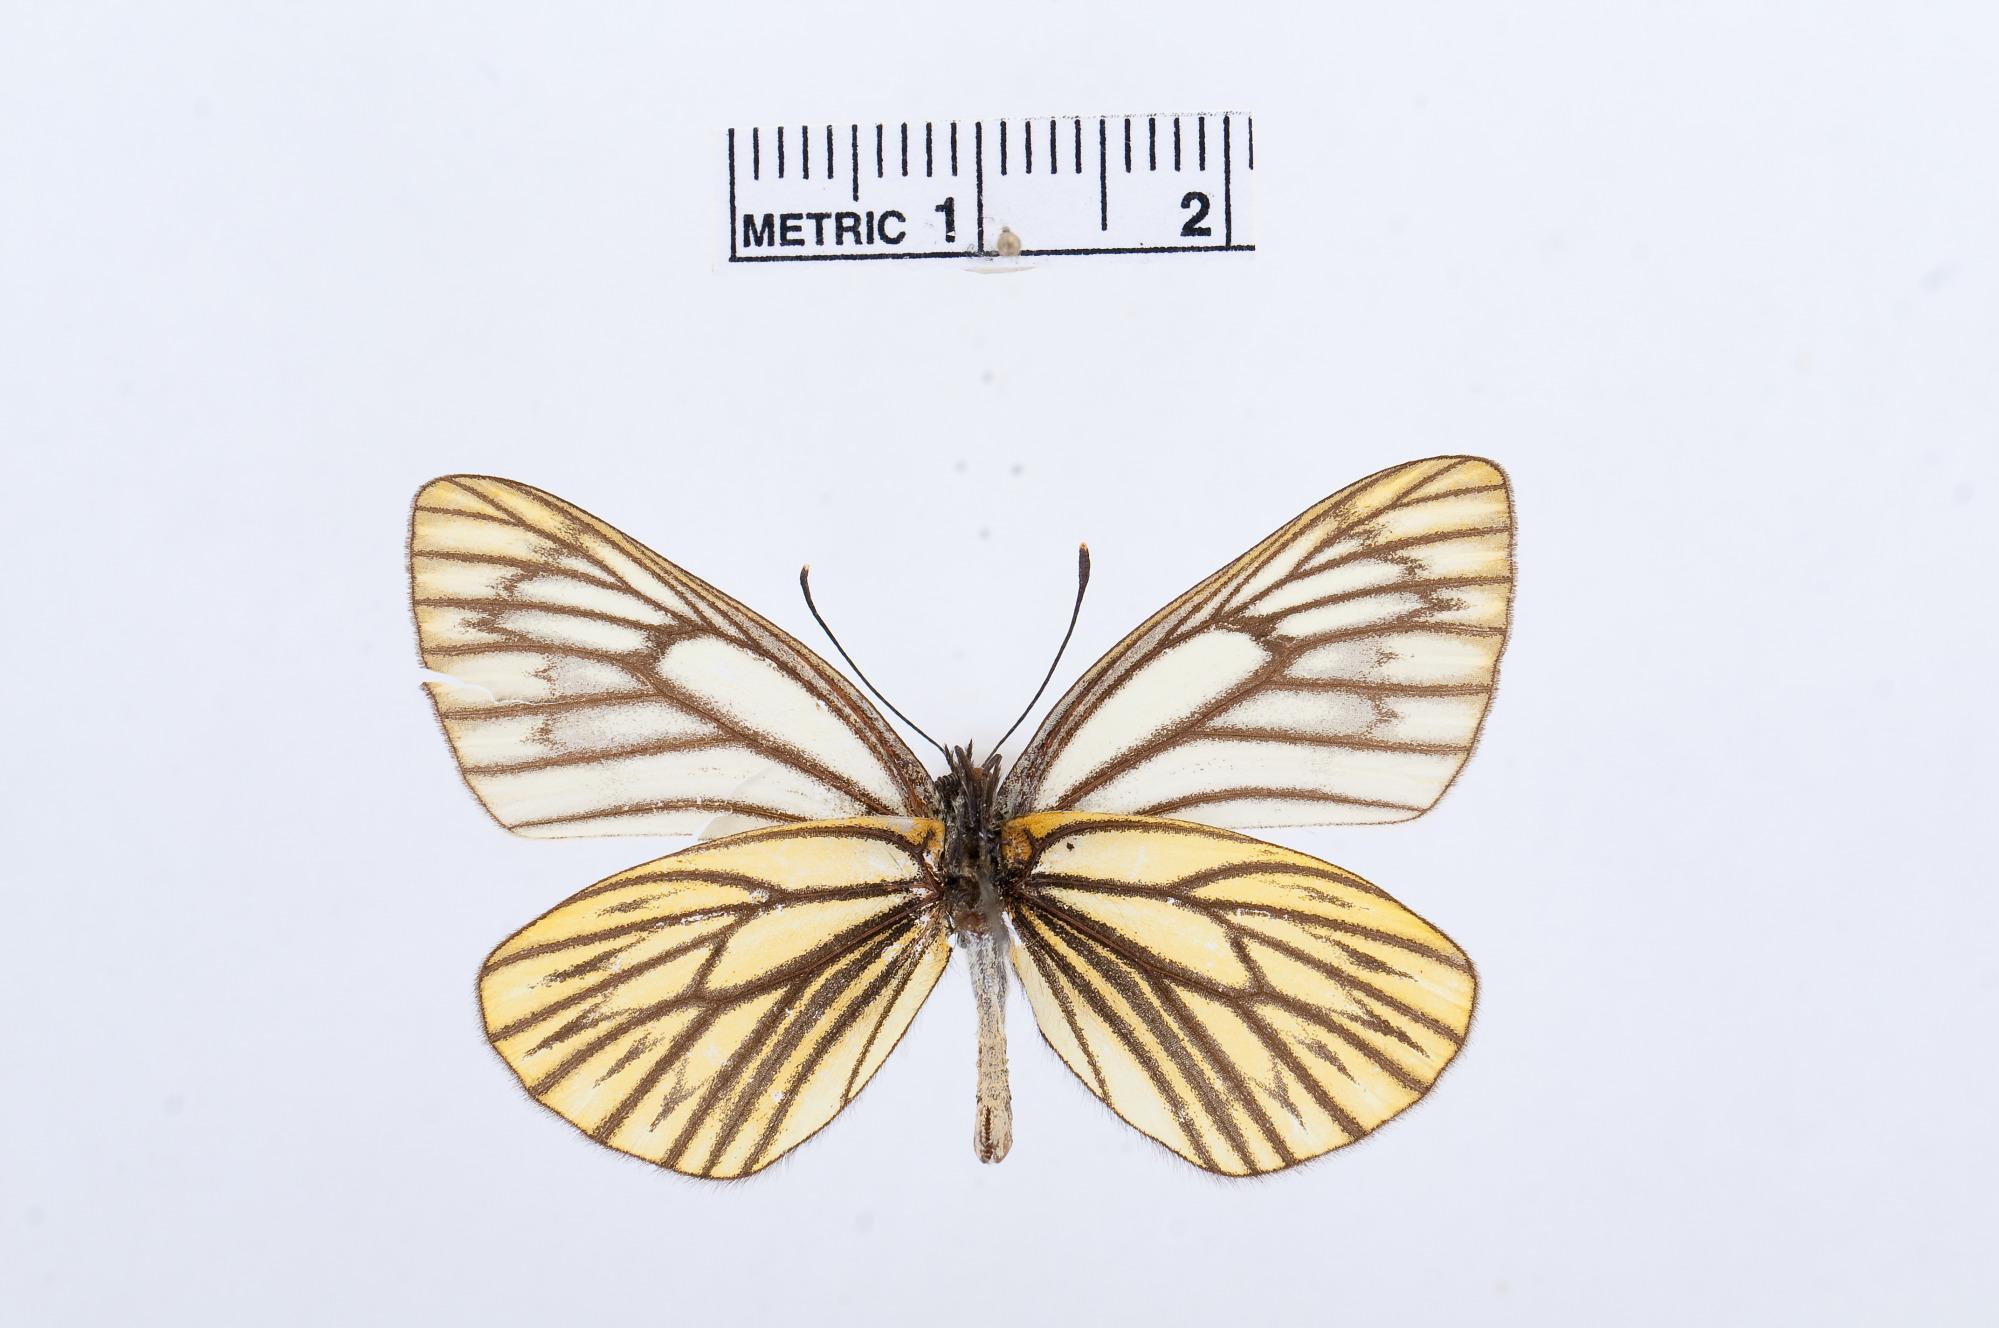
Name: Aporia procis
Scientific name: Aporia procis
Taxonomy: Animalia, Arthropoda, Hexapoda, Insecta, Lepidoptera, Pieridae, Pierinae